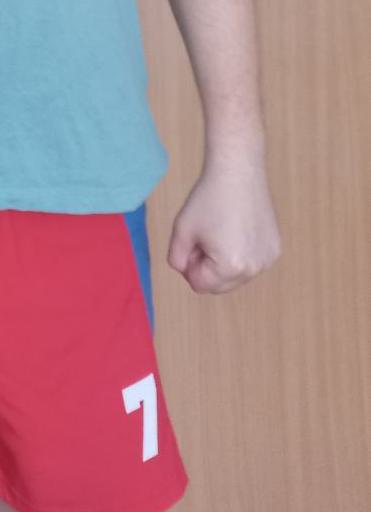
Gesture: no_gesture